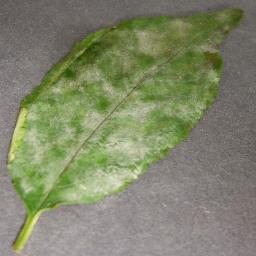
Label: Cherry___Powdery_mildew